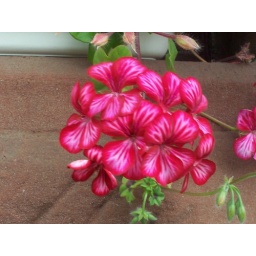
Trailing out of a window box in Partick, a wee bit out of focus (it was windy) but I like the colour